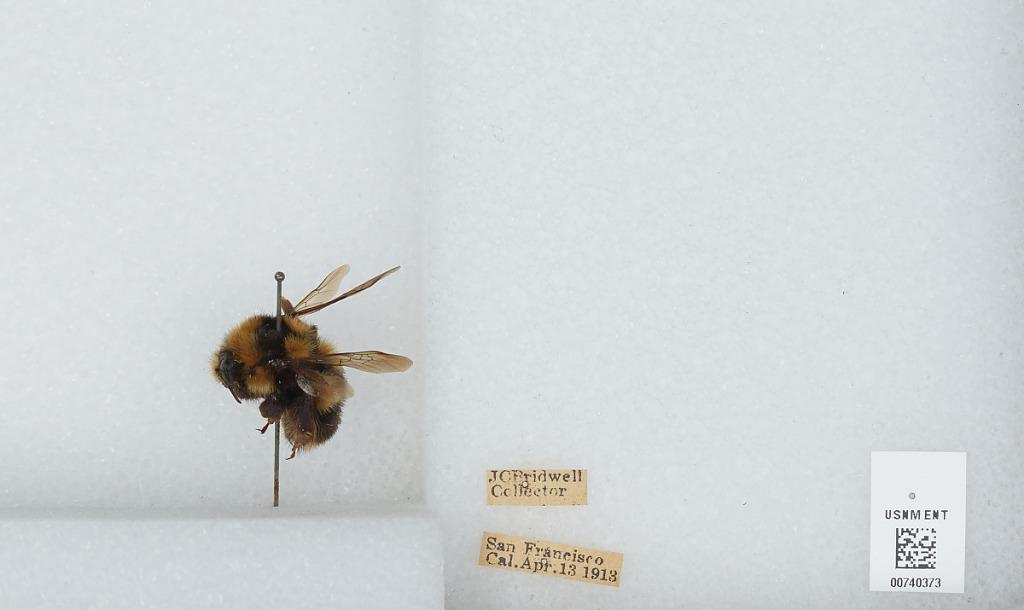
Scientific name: Bombus (Pyrobombus) bifarius Cresson
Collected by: J. Bridwell
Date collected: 1913-4-13
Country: United States
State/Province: California
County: San Francisco
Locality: San Francisco
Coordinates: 37.78, -122.42